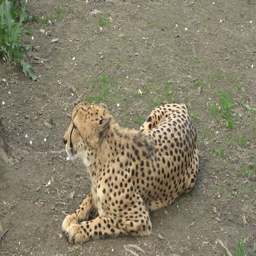
cheetah in the zoo , slow motion , handheld camera balanced steady shot